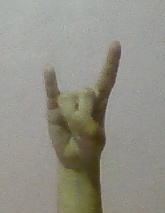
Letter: la